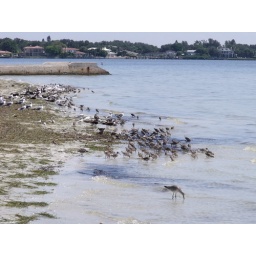
the living beach is covered in birds ... they can also handle's Florida's climate without air conditioners